Cross-City Bridge

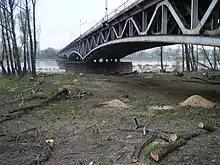
View from the right bank of the Vistula River (2011)

The bridge was designed by Aleksander Pstrokoński. Construction began in 1921 and extended more than 10 years because of a financial crisis, effecting the Polish Building Society (Polskie Towarzystwo Budowlane). Foundations were pneumatically positioned with a metal structure above the pillars. The bridge consisted of four spans of over 90 m, with high arches.